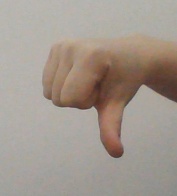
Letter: waw